Sugathakumari

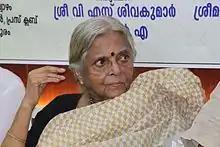
Sugathakumari in 2017

A committed conservationist, Sugathakumari served as the secretary of the Society for Conservation of Nature, Thiruvananthapuram. In the late 1970s she led a successful nationwide movement, known as Save Silent Valley, to save some of the oldest natural forests in the country, the Silent Valley in Kerala, from submersion as a result of a planned hydroelectric project. Her poem "Marathinu Stuthi" (Ode to a Tree) became a symbol for the protest from the intellectual community and was the opening song of most of the Save Silent Valley campaign meetings. She was the founding secretary of the Prakrithi Samrakshana Samithi, an organisation for the protection of nature. She was also actively involved with various women's movements of the 1970s and served as the chairperson of the Kerala State Women's Commission.